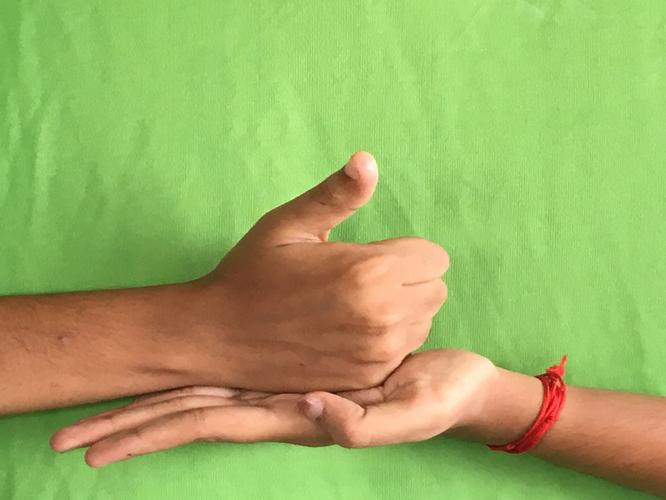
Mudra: Shivalinga
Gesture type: double_hand